Staffordshire oatcake

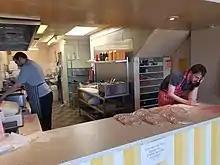
Oatcake shop interior in Fenton, Stoke-on-Trent, Staffordshire, 2019

Oatcakes can be a form of fast food. Catering outlets in the area usually offer oatcakes with fillings such as cheese, baked beans, tomato, bacon, sausage, and egg. They can also be eaten with sweet fillings such as golden syrup, jam or banana, but this is less common and frowned upon by traditionalists. They are traditionally re-heated by steaming between two plates over a saucepan of water or nowadays by microwave, though some may prefer frying in butter or grilling.